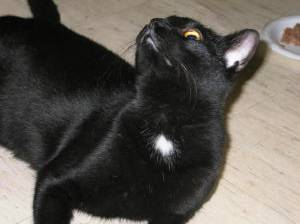
Label: cat